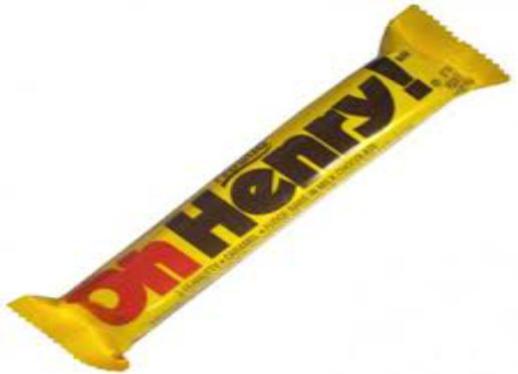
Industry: Food